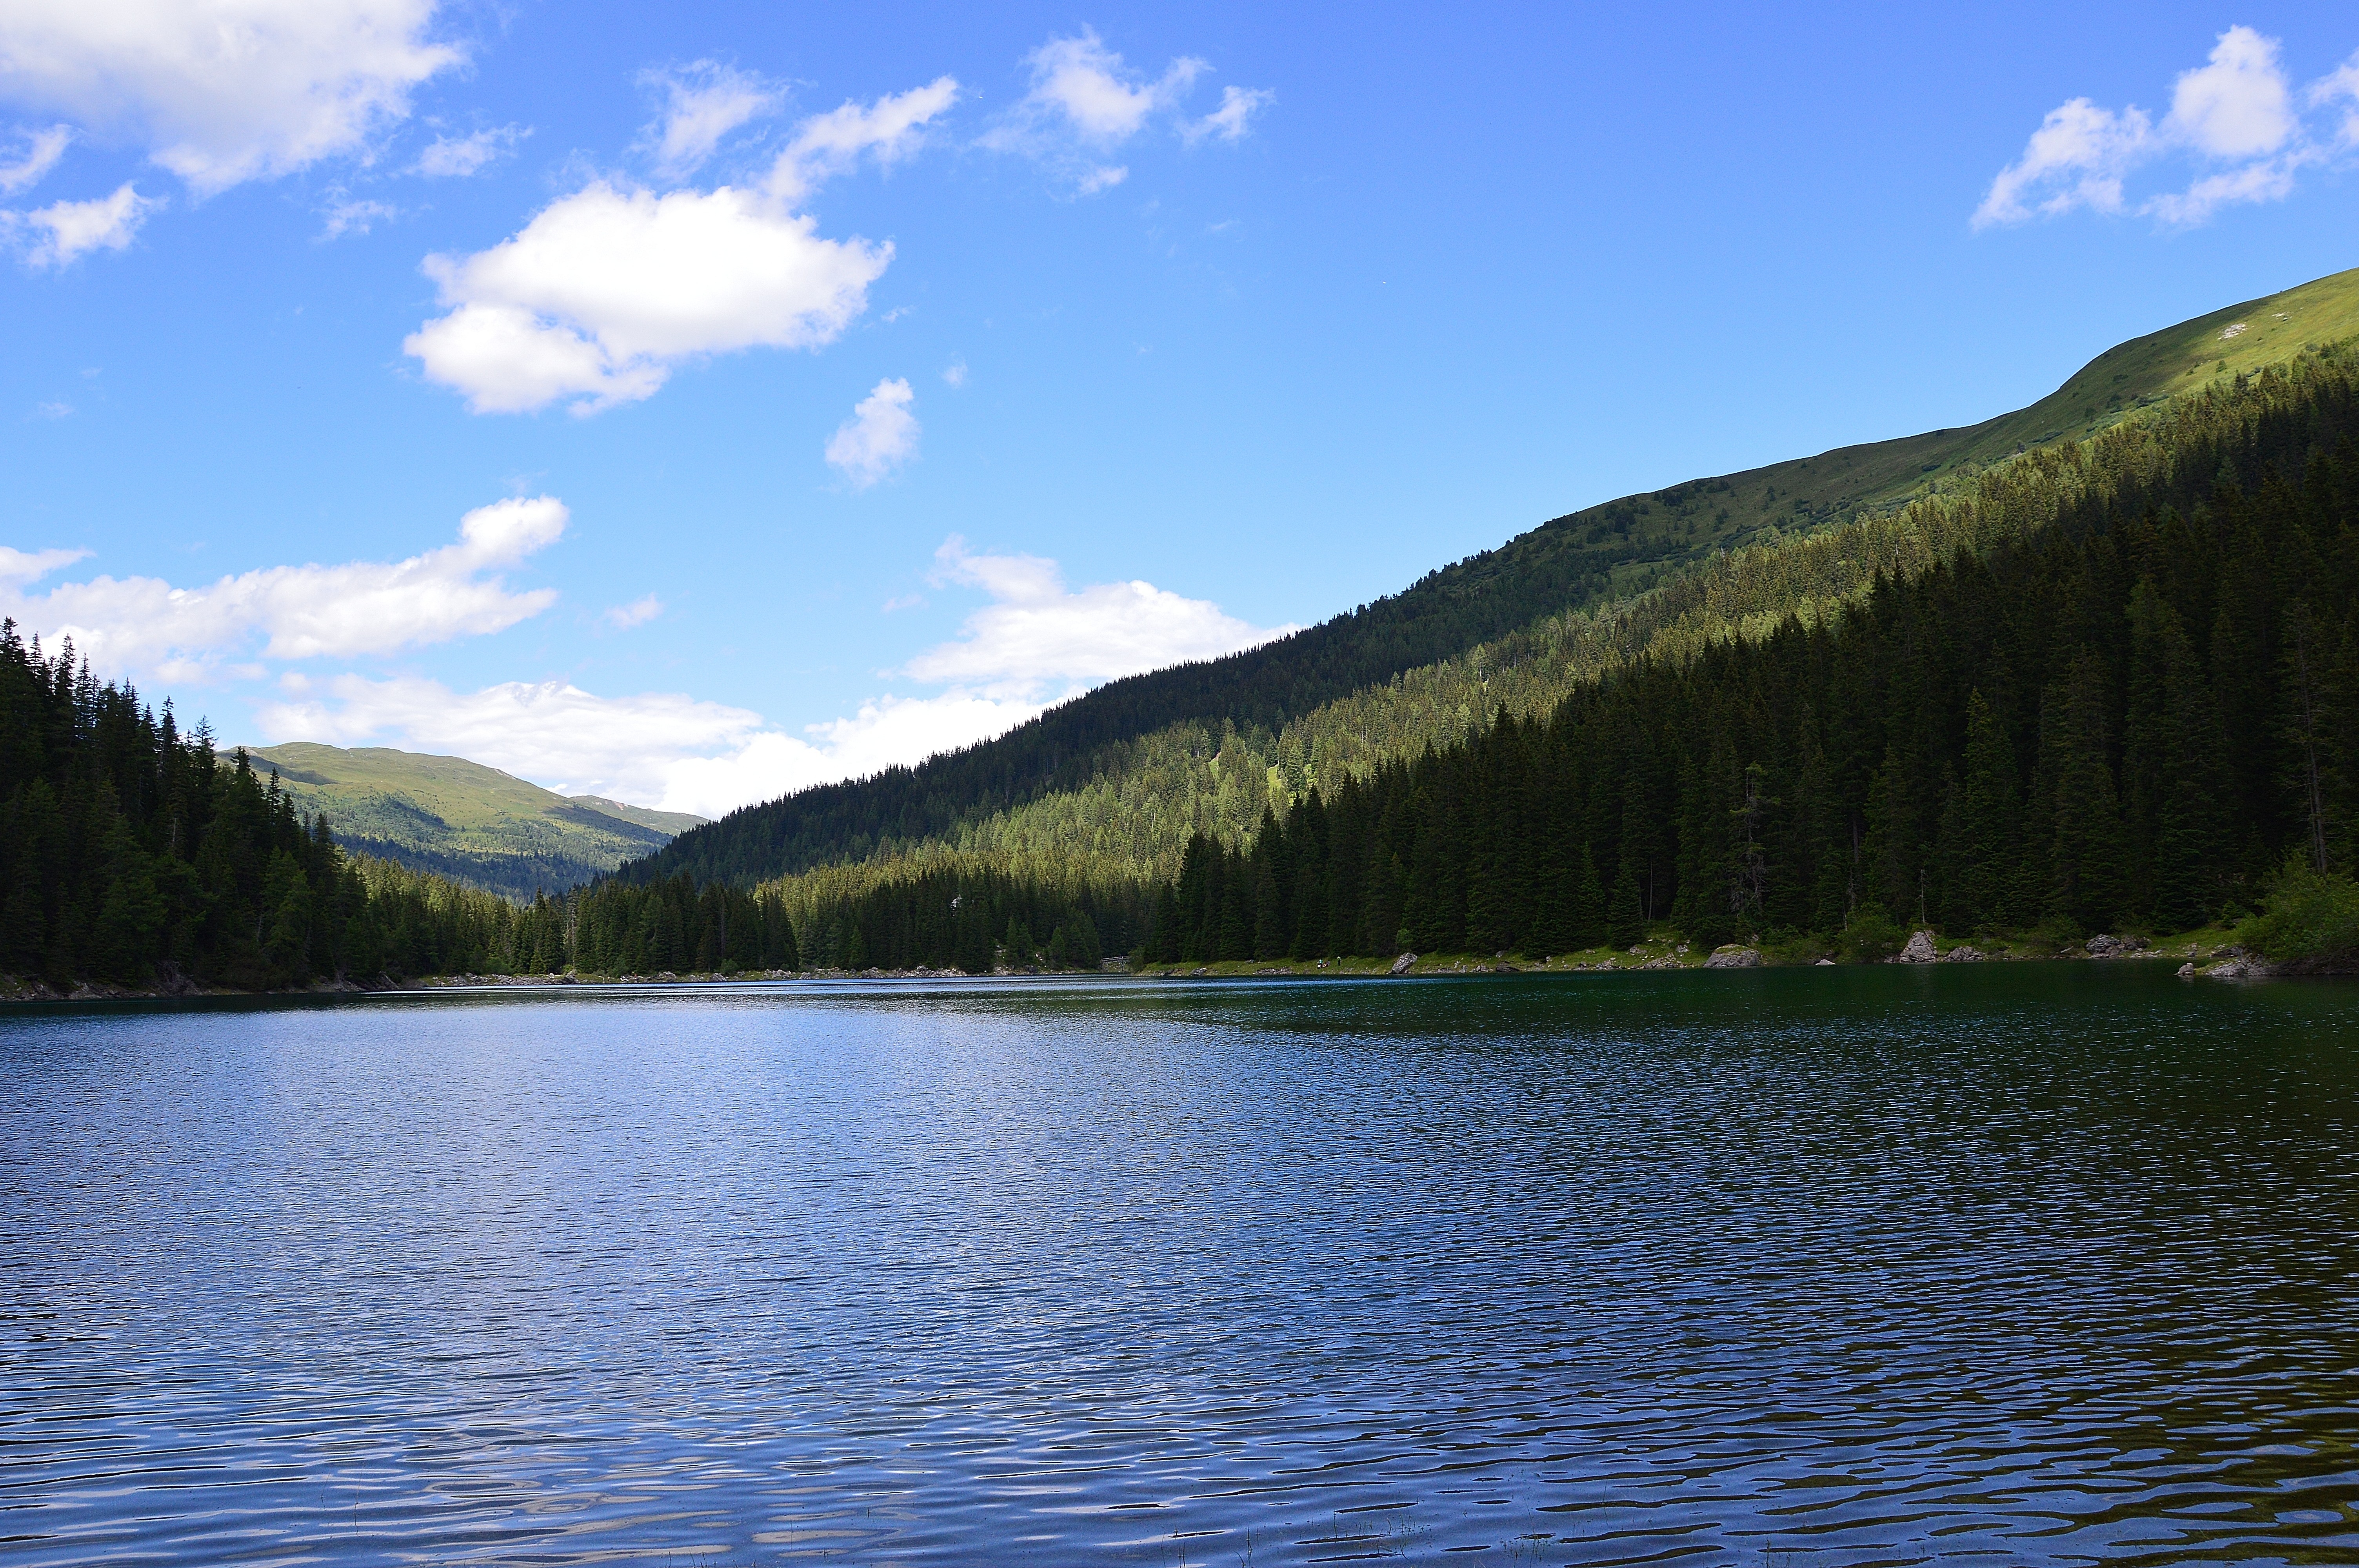
landscape, water, wilderness, mountain, meadow, lake, river, mountain range, reflection, fjord, reservoir, body of water, bergsee, loch, tyrol, tarn, obernberger lake, oberberg, wipptal, mountainous landforms